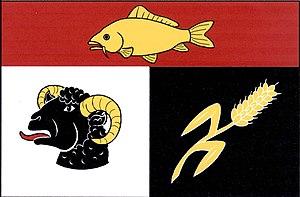
Chotěšice est une commune du district de Nymburk, dans la région de Bohême-Centrale, en République tchèque. Sa population s'élevait à 325 habitants en 2020.